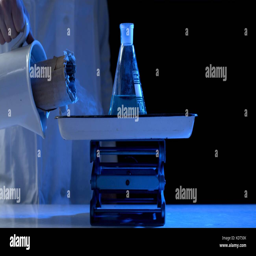
bottle and liquid nitrogen in a laboratory .